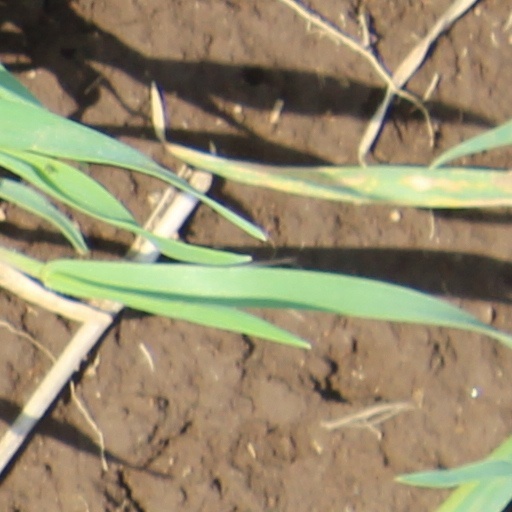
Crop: wheat